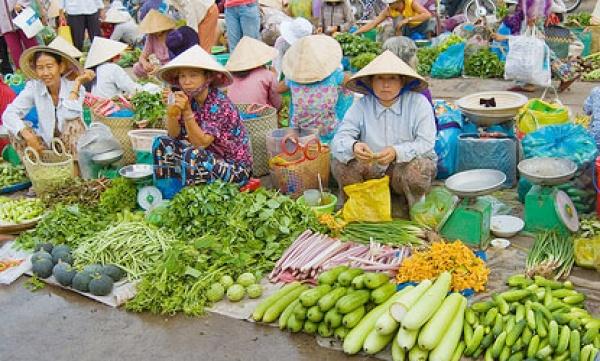
ở bên trong khu chợ có sự xuất hiện của những người phụ nữ đang bán rau củ quả